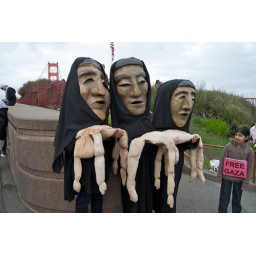
women in black at gaza protest at golden gate bridge